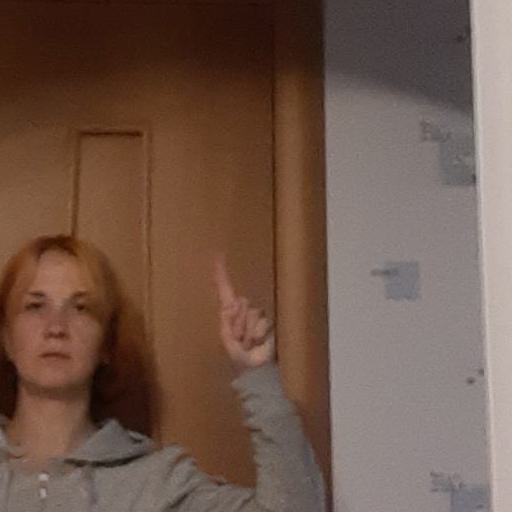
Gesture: one